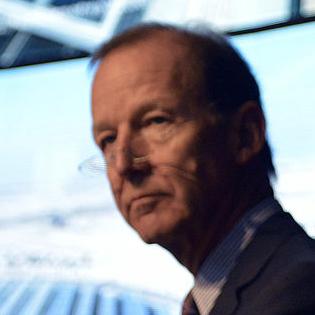
Age: 69